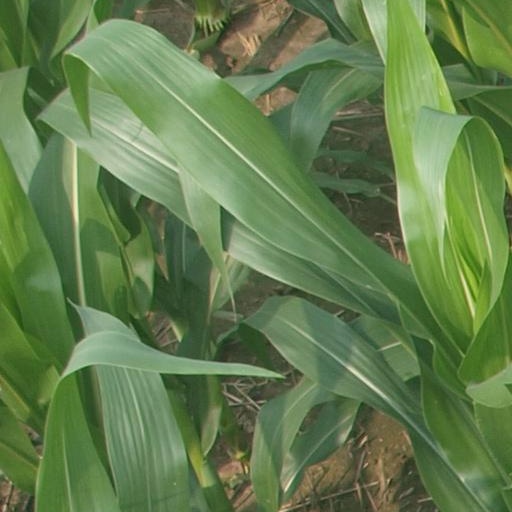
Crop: maize; corn